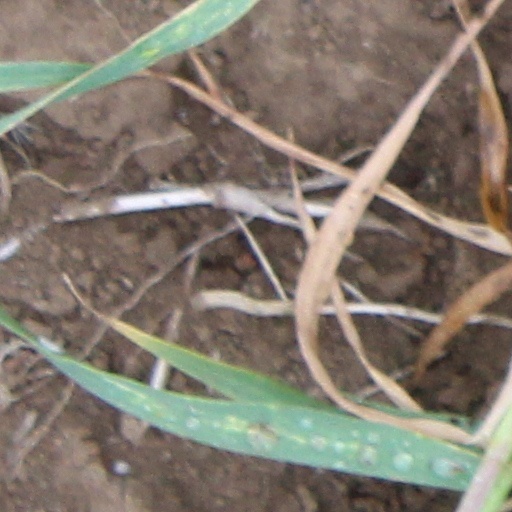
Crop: wheat